CD151

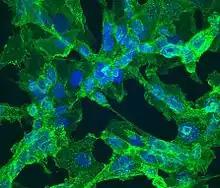
Fibrosarcoma cells, reportedly stained with an antibody binding to CD151 (green) and a dye for the nucleus (blue).

CD151 has been shown to interact with CD46.